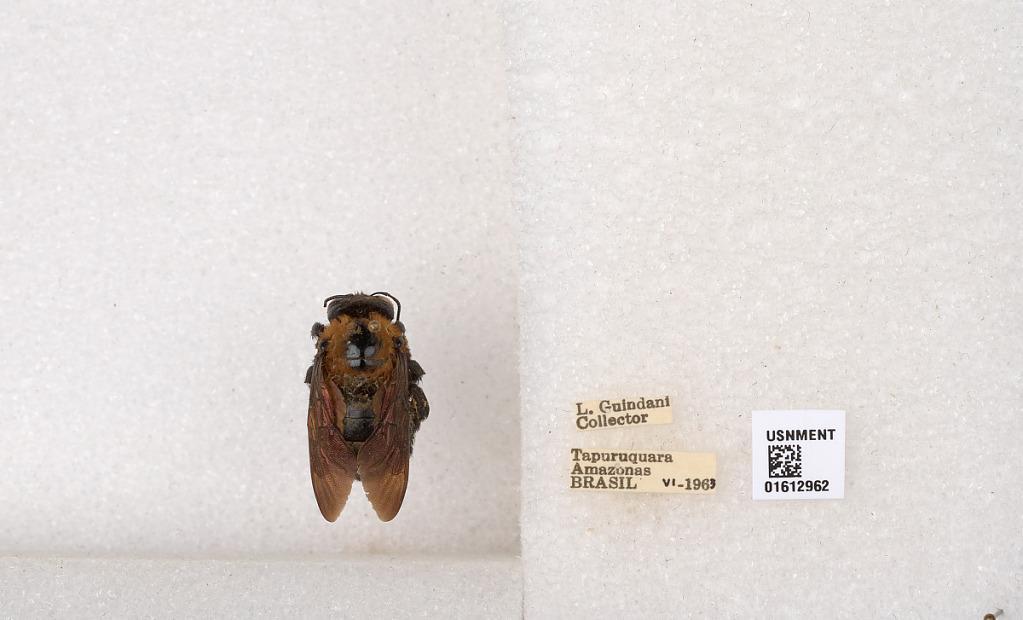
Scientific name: Xylocopa (Neoxylocopa) aurulenta (Fabricius)
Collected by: L. Guindani
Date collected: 1963-6-1
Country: Brazil
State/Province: Amazonas
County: Santa Isabel do Rio Negro
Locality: Tapuruquara
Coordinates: -0.41389, -65.0192